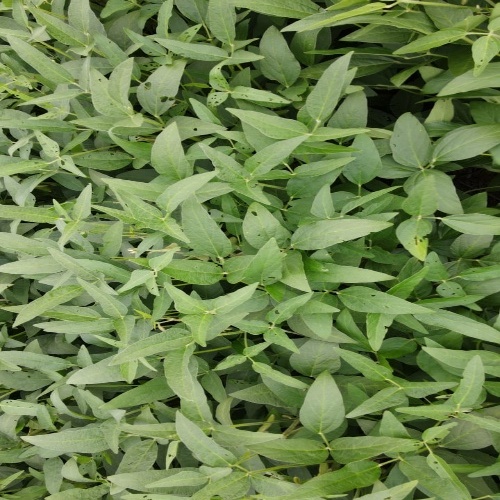
Label: Diabrotica_speciosa